Sarah Josepha Hale

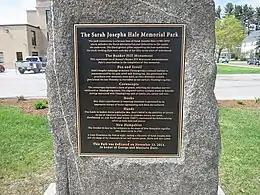
Sarah Josepha Hale plaque in Newport, NH

Hale also worked to preserve George Washington's Mount Vernon plantation, as a symbol of patriotism that both the Northern and Southern United States could all support.